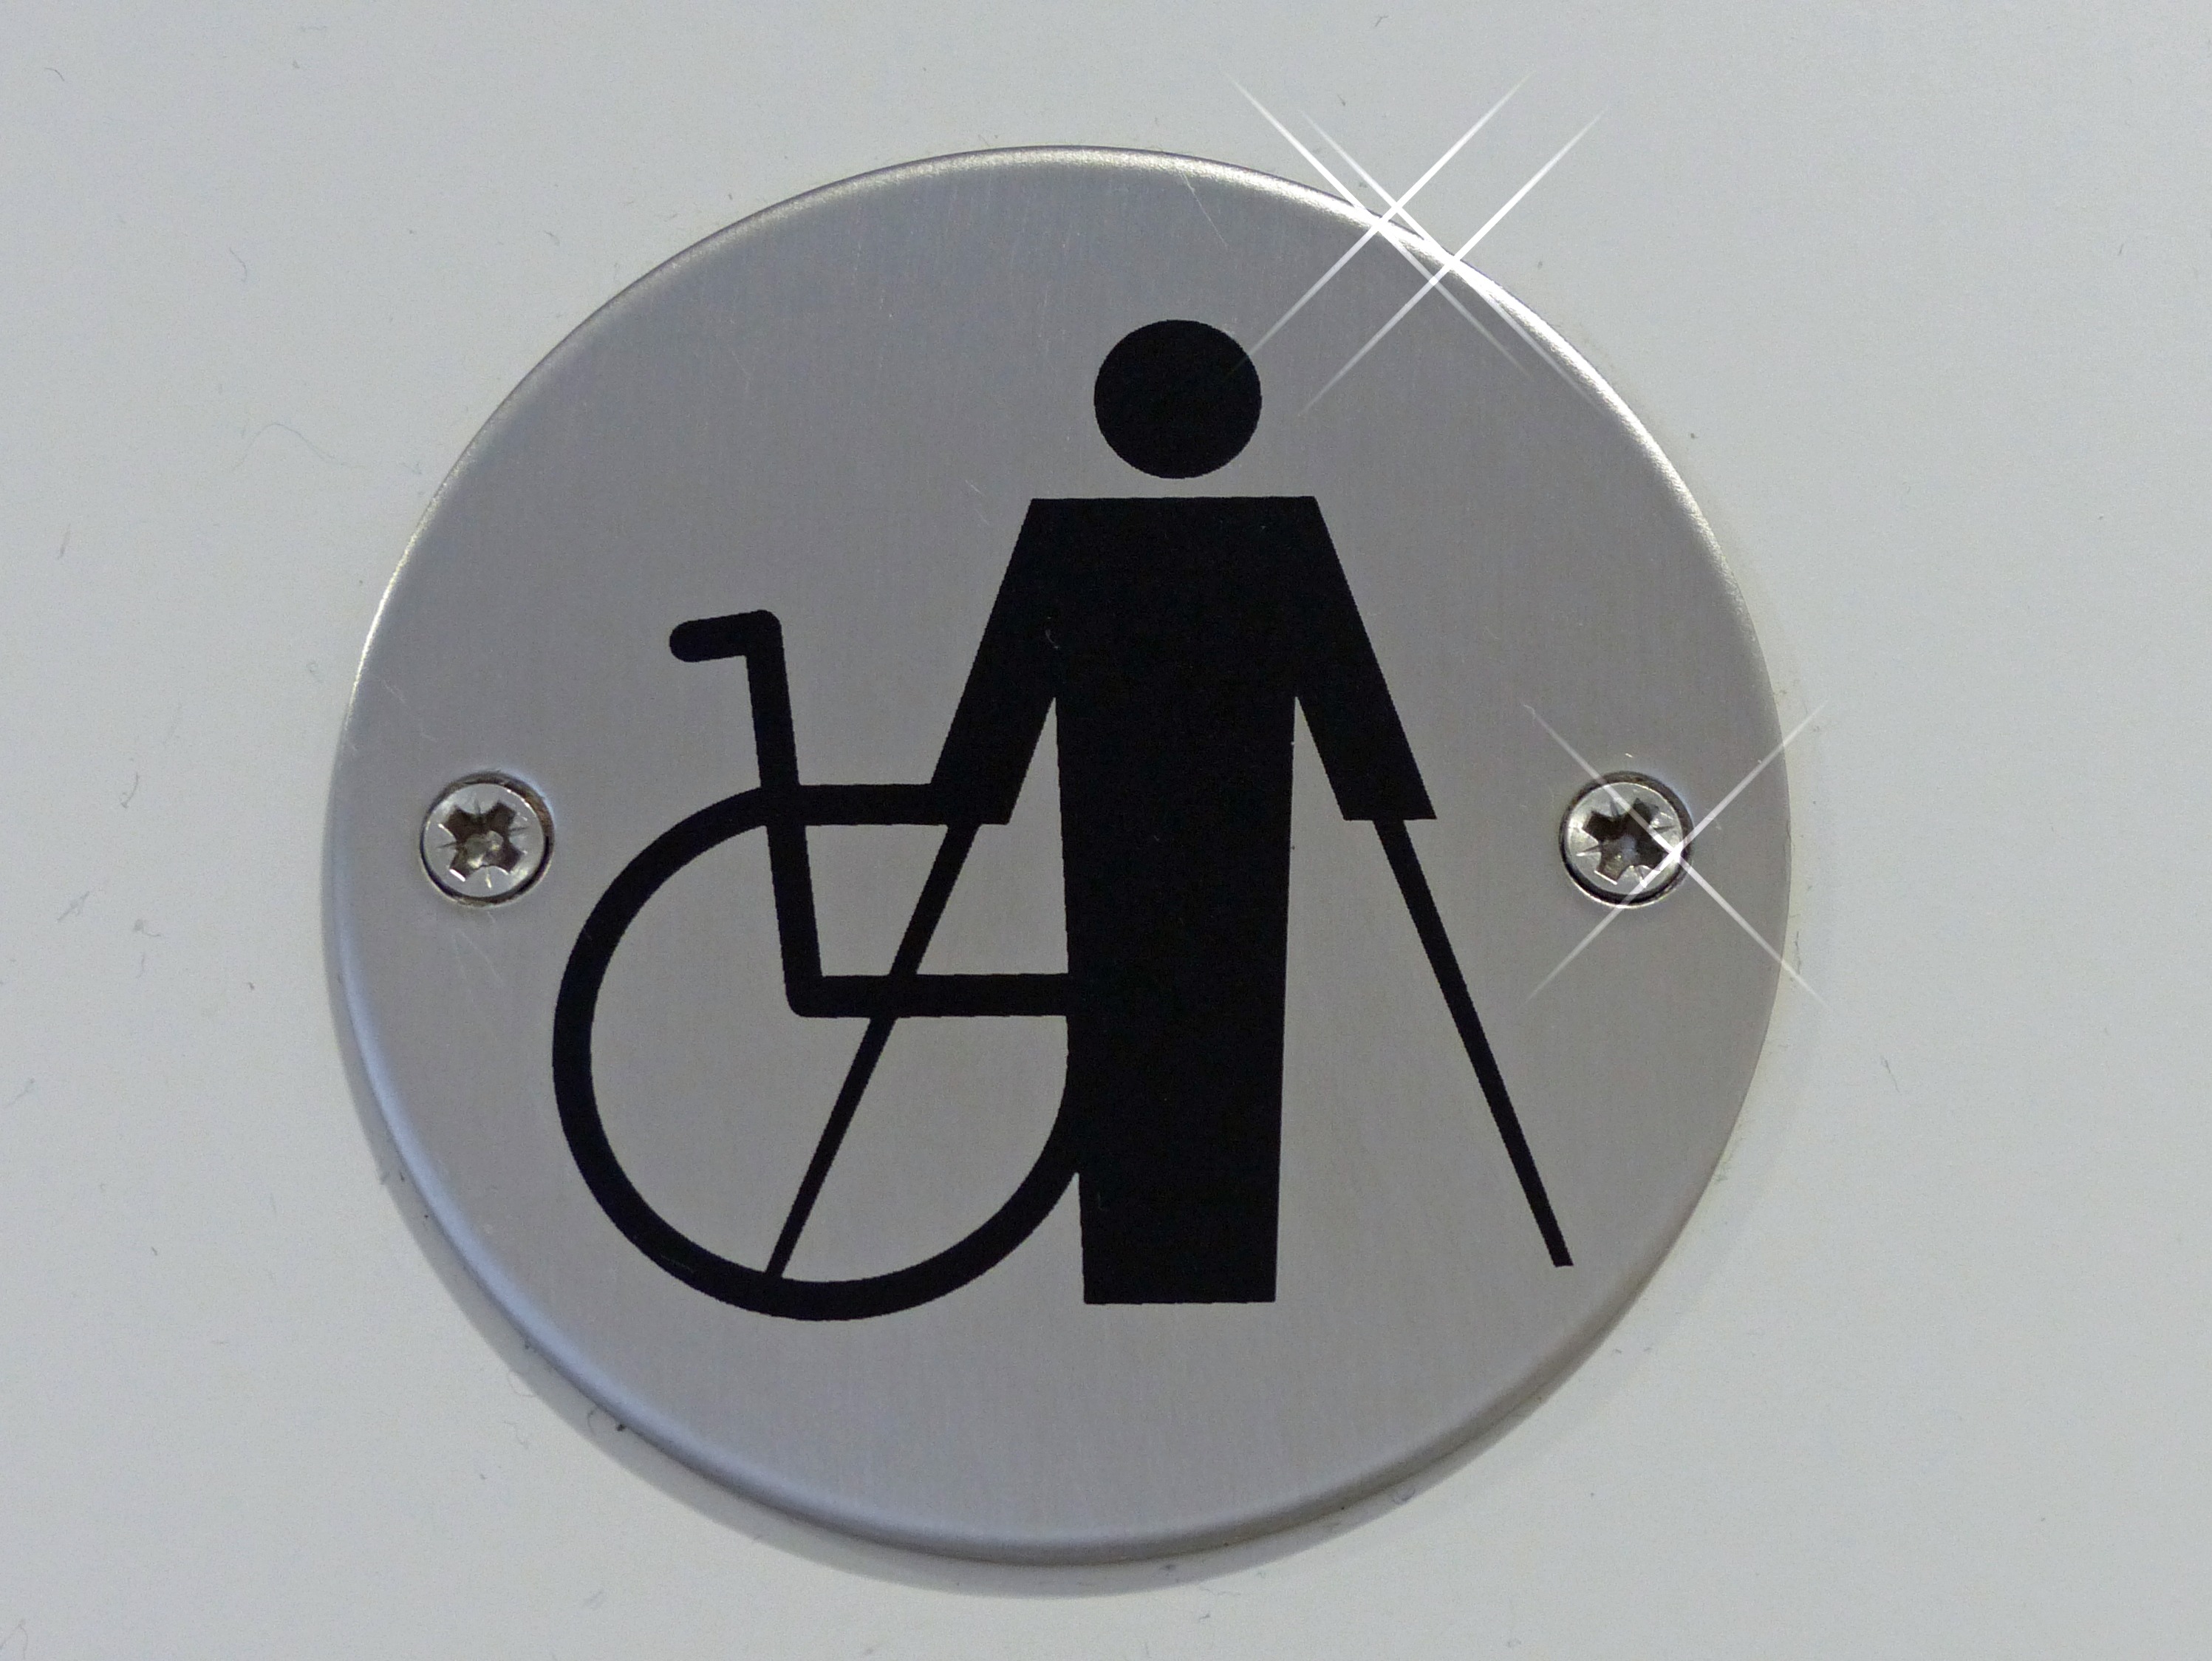
clock, number, symbol, signage, circle, brand, font, logo, wheelchair, signs, trademark, shape, handicap, disabled, crutch